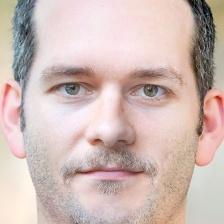
Label: faces